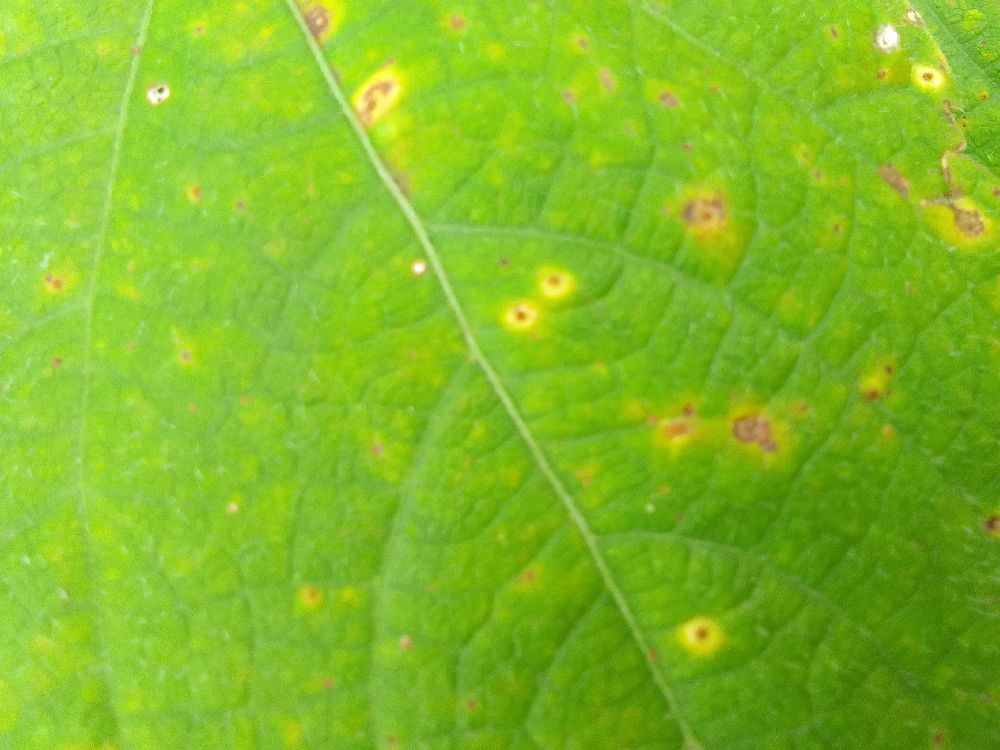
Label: rust